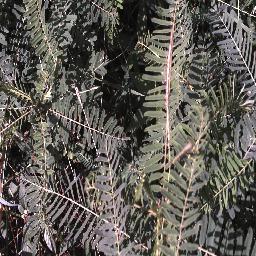
Label: negative